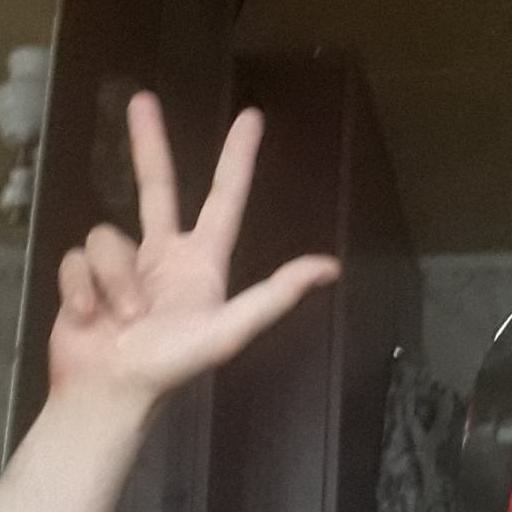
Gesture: three2